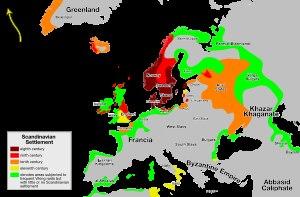
Selon l'historiographie traditionnelle, l’Âge des Vikings, ou ère viking, est le nom de la période qui suit immédiatement l'Âge de Vendel entre 793 et 1066 de notre ère. Cette période est marquée par l'expansion rapide du territoire des Vikings, guerriers et marchands scandinaves, qui lancent d'abord des raids côtiers en direction des monastères chrétiens, avant de remonter grâce aux fleuves vers l'intérieur des terres. Les invasions et pillages concernent une grande partie de l'Europe, y compris les territoires russes, le nord de l'Afrique et la Méditerranée, et même le nord-est de l'Amérique du Nord. Hormis l'exploration de l'Europe par ses océans et rivières grâce à leurs connaissances avancées en matière de navigation et l'extension de leurs routes de commerce à travers de vastes parties du continent, les peuples Vikings se sont aussi engagés dans des guerres, et ont, par leurs implantations durables sur de vastes pans du territoire, notamment contribué au développement du système féodal en Europe.
L'expansion viking est le processus par lequel les Vikings ont navigué dans la plus grande partie de l'océan Atlantique Nord, atteignant au sud l'Afrique du Nord et à l'est la Russie, à Constantinople et le Moyen-Orient en tant que pillards, commerçants, colons et mercenaires.
L'histoire de l'Islande est récente par rapport à celle du reste de l'Europe. Du fait de son éloignement, ce pays n'a pas subi la guerre, mais certains événements extérieurs, tels que la réforme protestante imposée par le Danemark ou la peste noire, ont eu des conséquences importantes pour les Islandais. L'histoire du pays a aussi été marquée par nombre de catastrophes naturelles et par sa lutte pour l'indépendance, obtenue en 1918 — il faut toutefois attendre 1944 pour que les derniers liens avec le Danemark soient coupés lors de l'instauration d'un régime républicain.
Le mont Castre, appelé aussi « mont Castré », est une montagne du massif armoricain. Elle est située dans le département de la Manche, sur les communes de Lithaire, du Plessis-Lastelle et de Gerville-la-Forêt. Il culmine à 130 m d'altitude. Chargé d'histoire, on y trouve des vestiges allant de la Préhistoire à la Seconde Guerre mondiale. Il fait partie d'un ensemble de petites montagnes encerclant la ville de La Haye-du-Puits et surnommé « clos du Cotentin ».